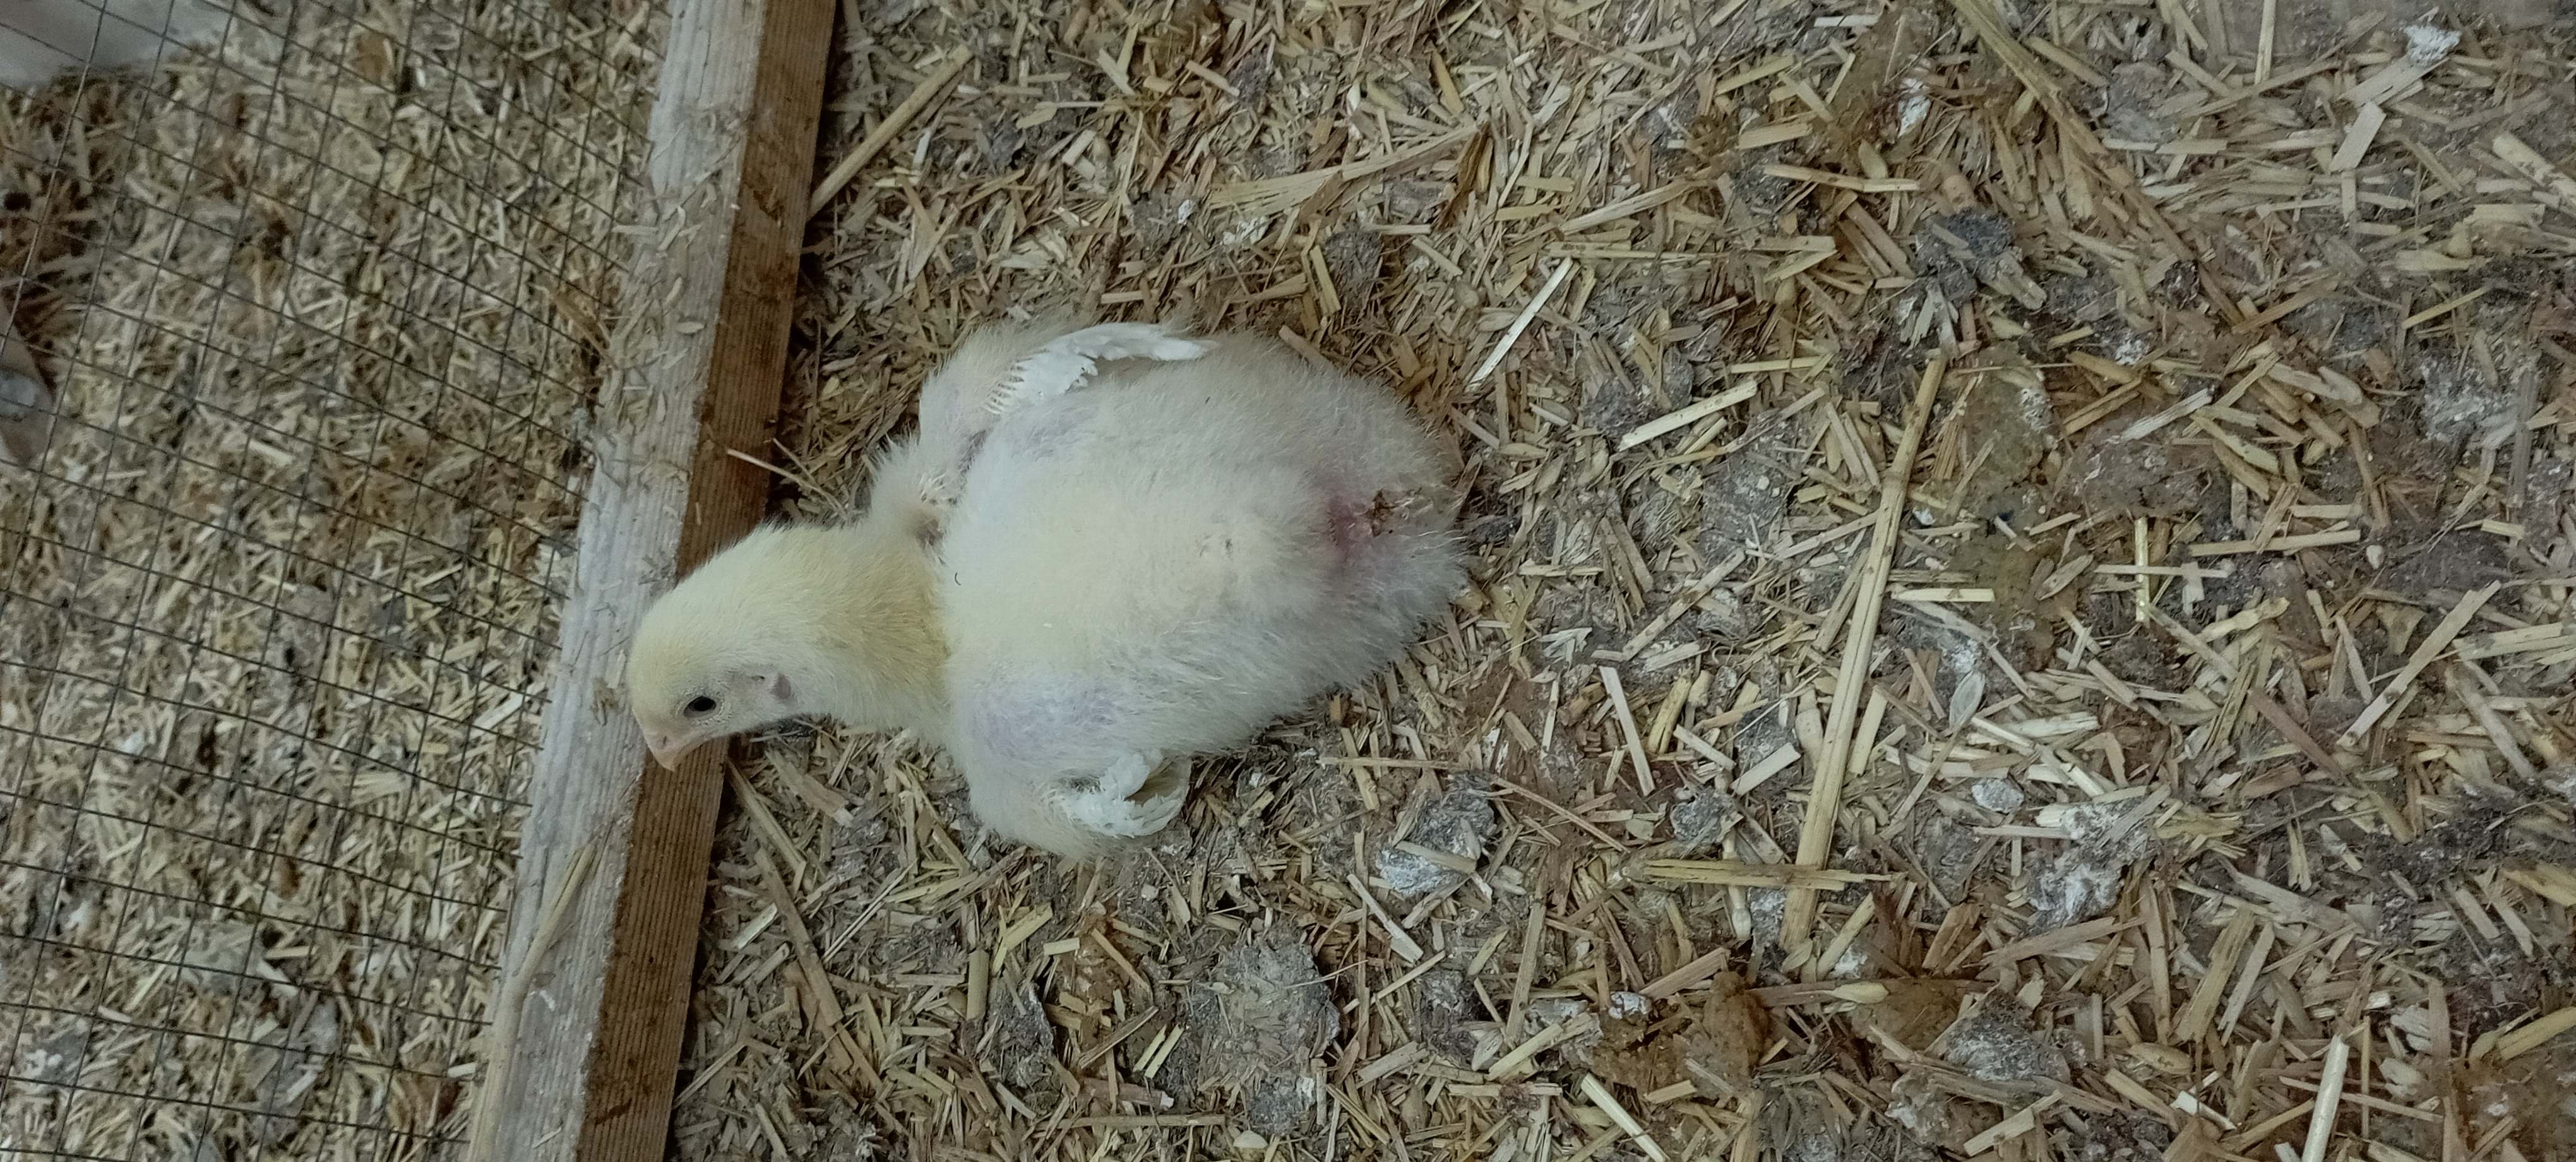
Weight: 398 g